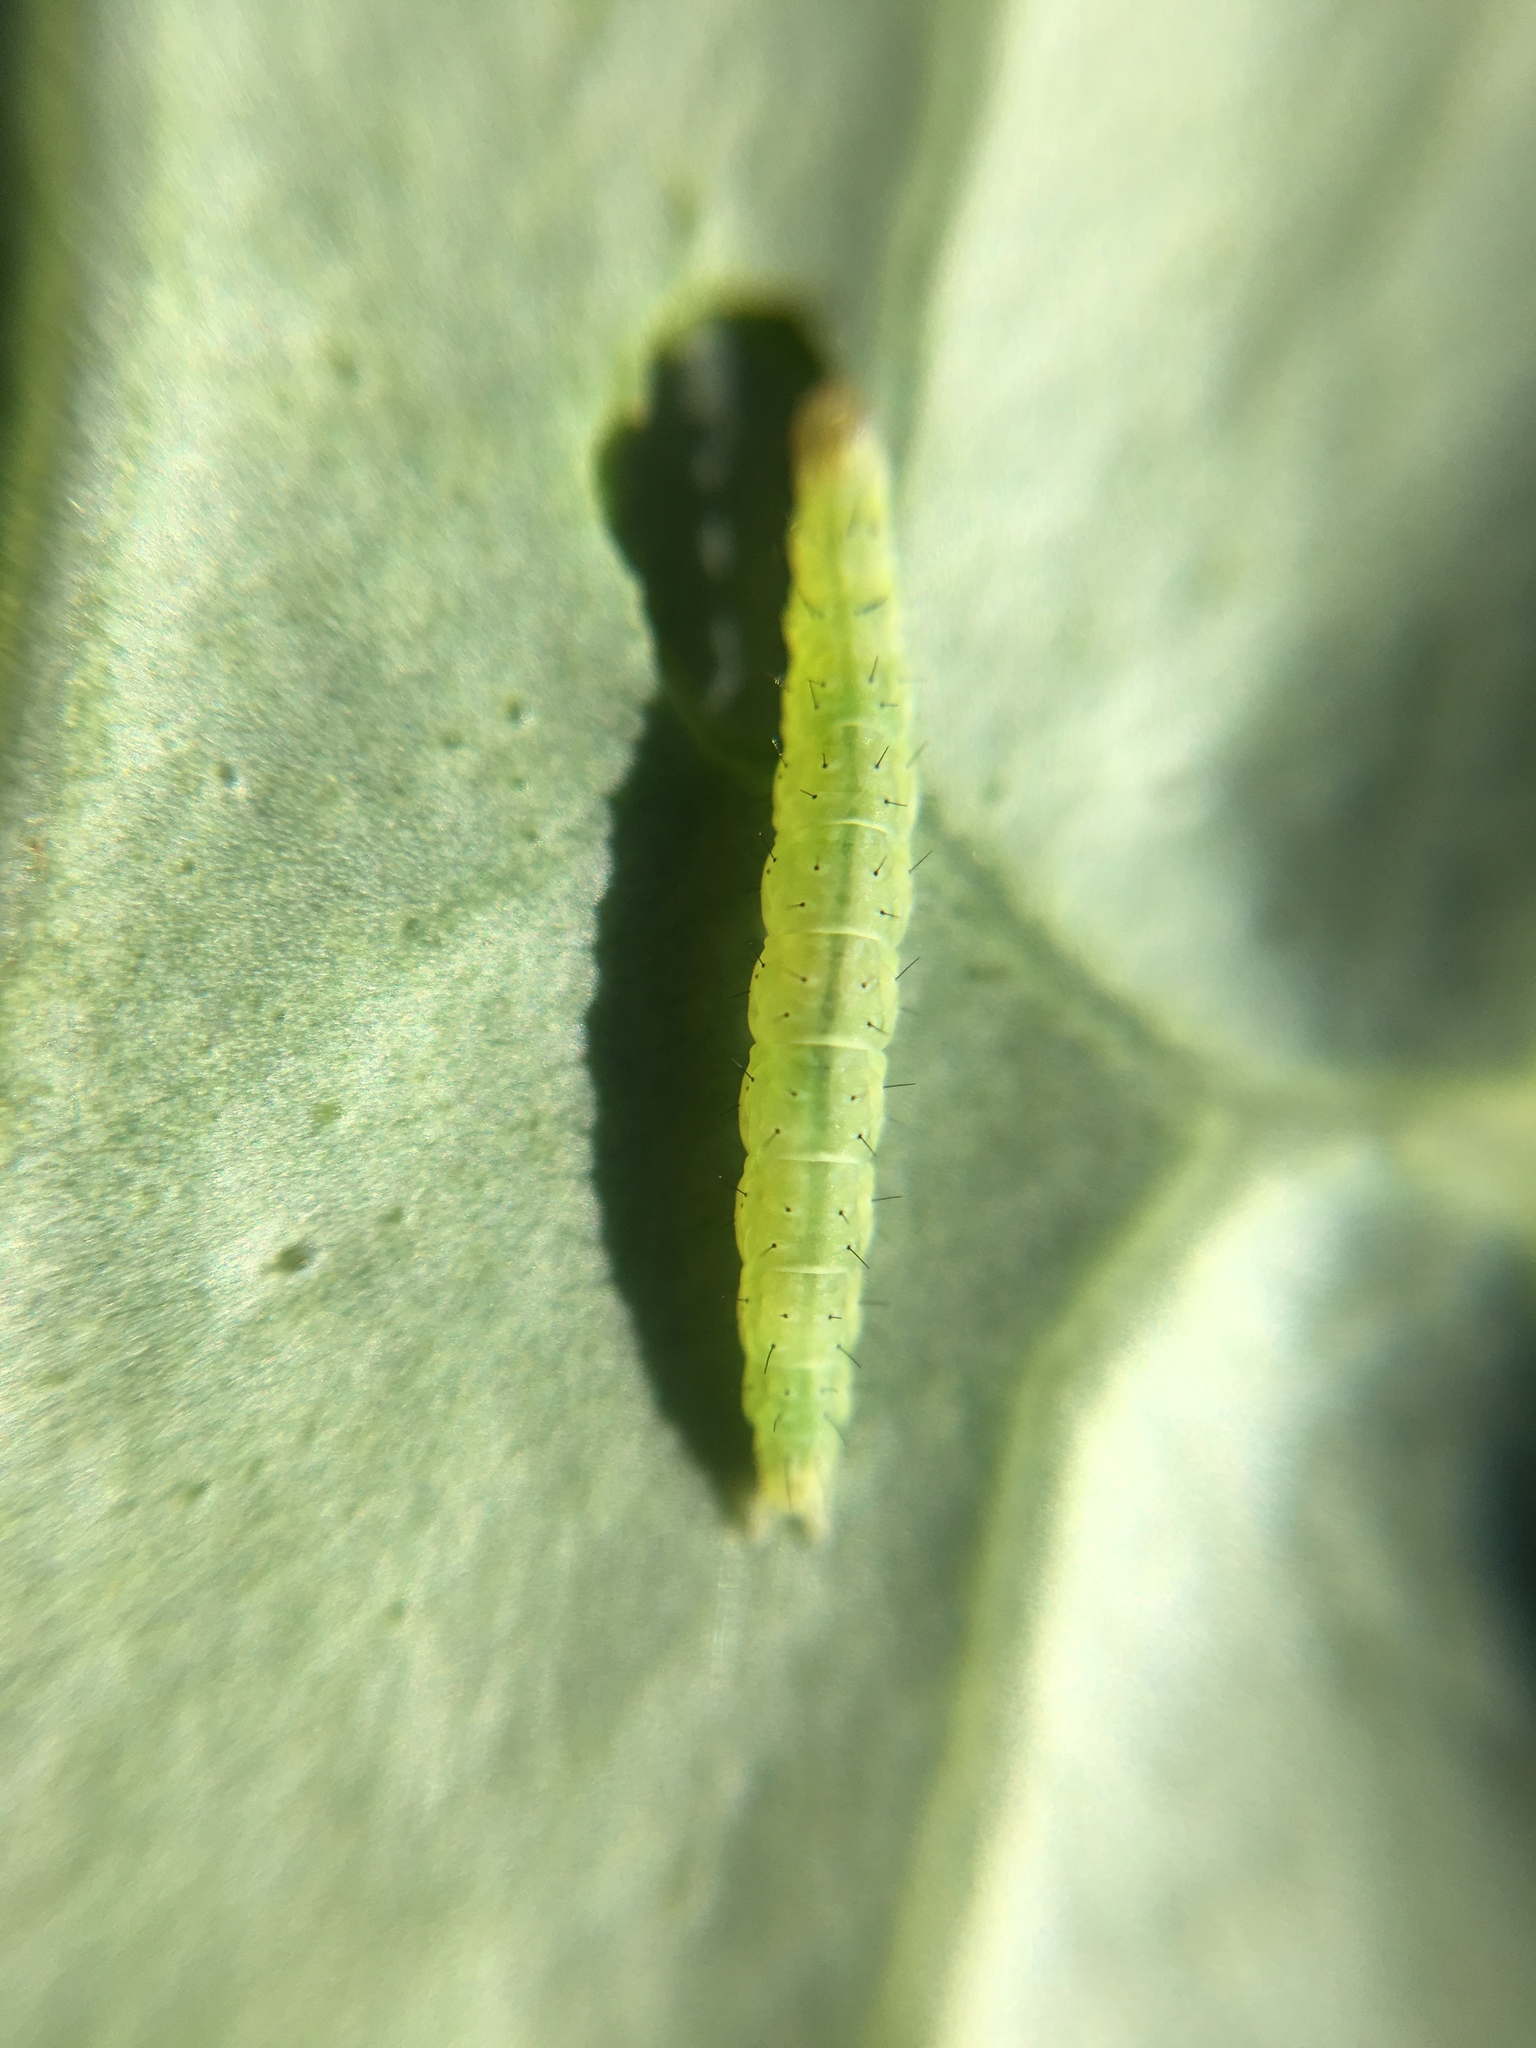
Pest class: diamondback_moth